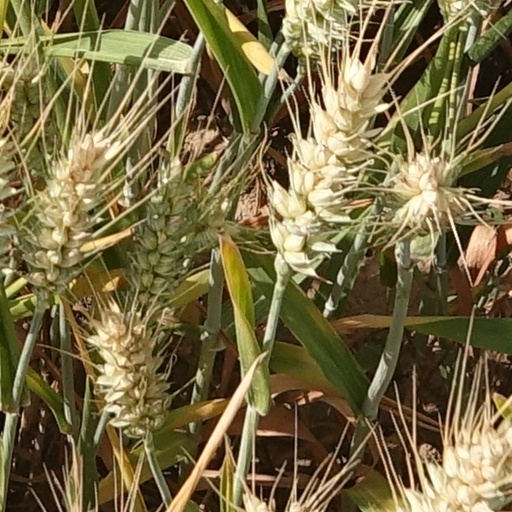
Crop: wheat